Guthrie County Courthouse (Iowa)

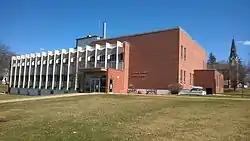
Guthrie County Courthouse

The Guthrie County Courthouse is located in Guthrie Center, Iowa, United States. The current facility is the fourth structure in Guthrie Center to house county administration and court functions since 1859.